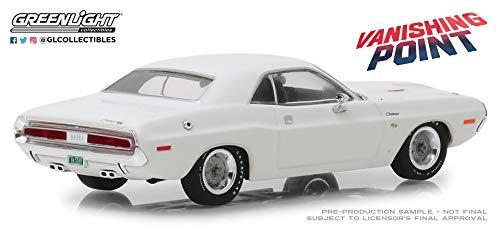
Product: Greenlight 86545 1: 43 Vanishing Pt. (1971) - 1970 Dodge Challenger R/T Die-Cast Vehicle, Multicolor
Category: Toys & Games | Play Vehicles | Die-Cast Vehicles
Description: Detailed die-cast replicas.
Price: $16.95
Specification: ProductDimensions:6x3x3inches|ItemWeight:4ounces|ShippingWeight:4ounces(Viewshippingratesandpolicies)|ASIN:B07N9253HC|Itemmodelnumber:86545|Manufacturerrecommendedage:3months-8years